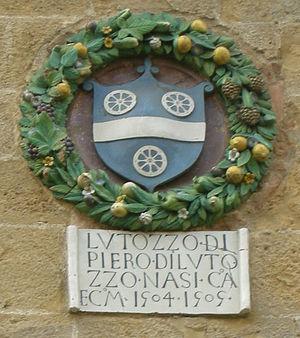
La liste des capitaines du Peuple de Volterra établit la succession chronologique des premiers magistrats de la république de Volterra, qui exercèrent le pouvoir exécutif conjointement avec les podestats.